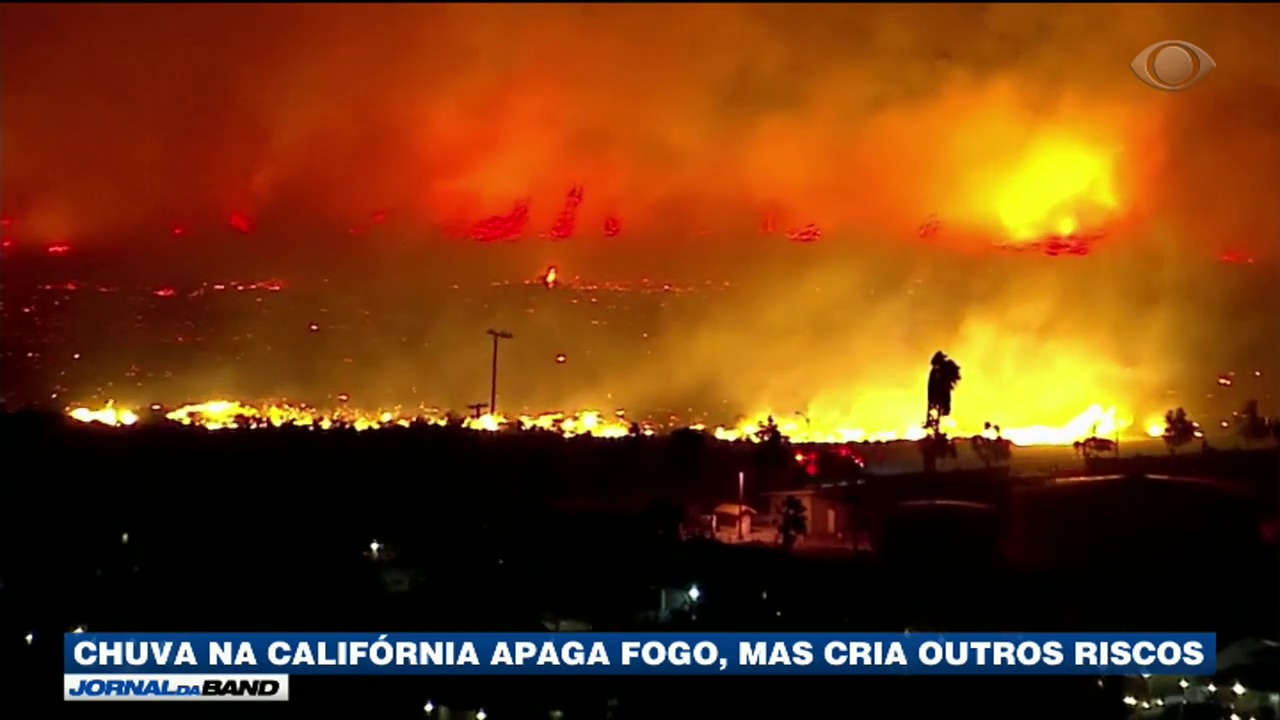
Fire: yes
Smoke: yes